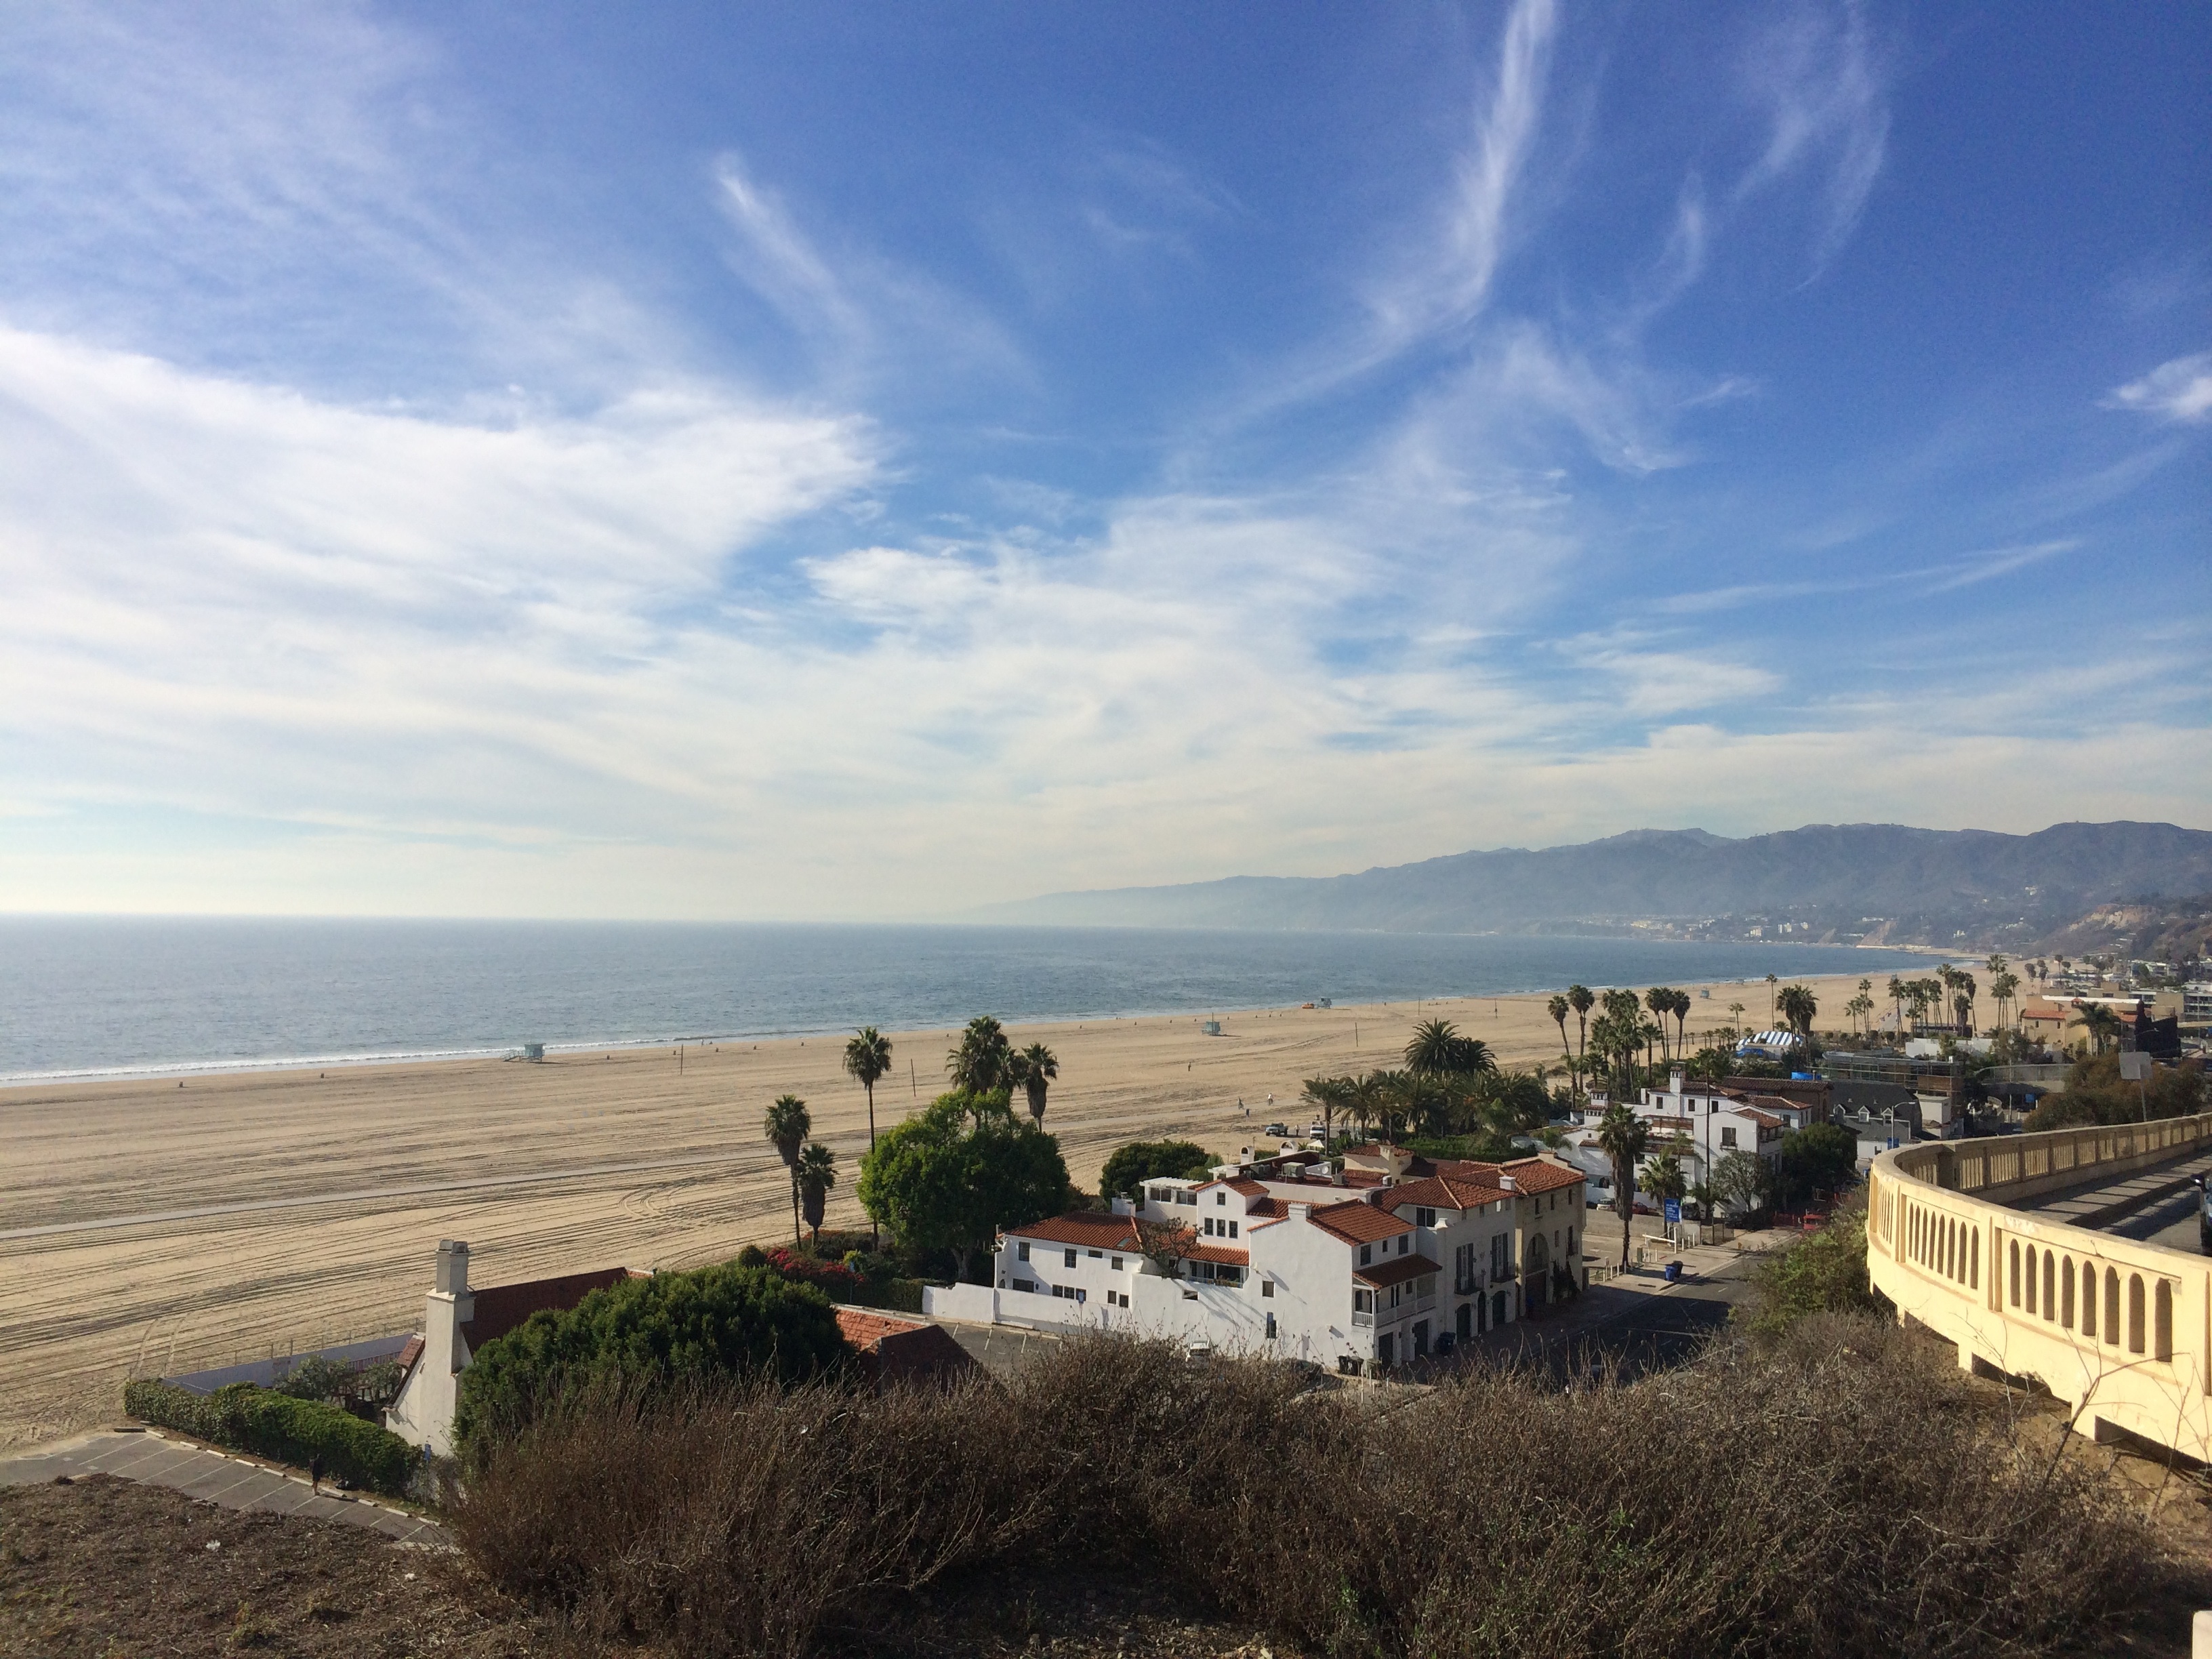
beach, landscape, sea, coast, ocean, horizon, cloud, sky, hill, shore, panorama, vacation, cliff, tower, bay, terrain, cape